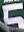
Number: 5